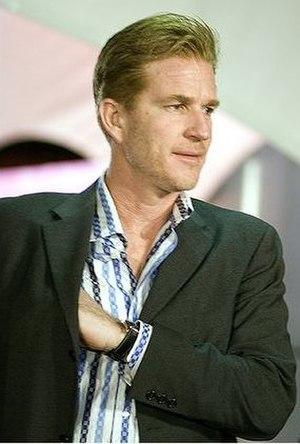
The Dark Knight Rises, ou L'Ascension du Chevalier Noir au Québec et au Nouveau-Brunswick, est un film de super-héros américano-britannique réalisé par Christopher Nolan, sorti en 2012.
Matthew Modine, né le 22 mars 1959 à Loma Linda, est un acteur, réalisateur et scénariste américain.